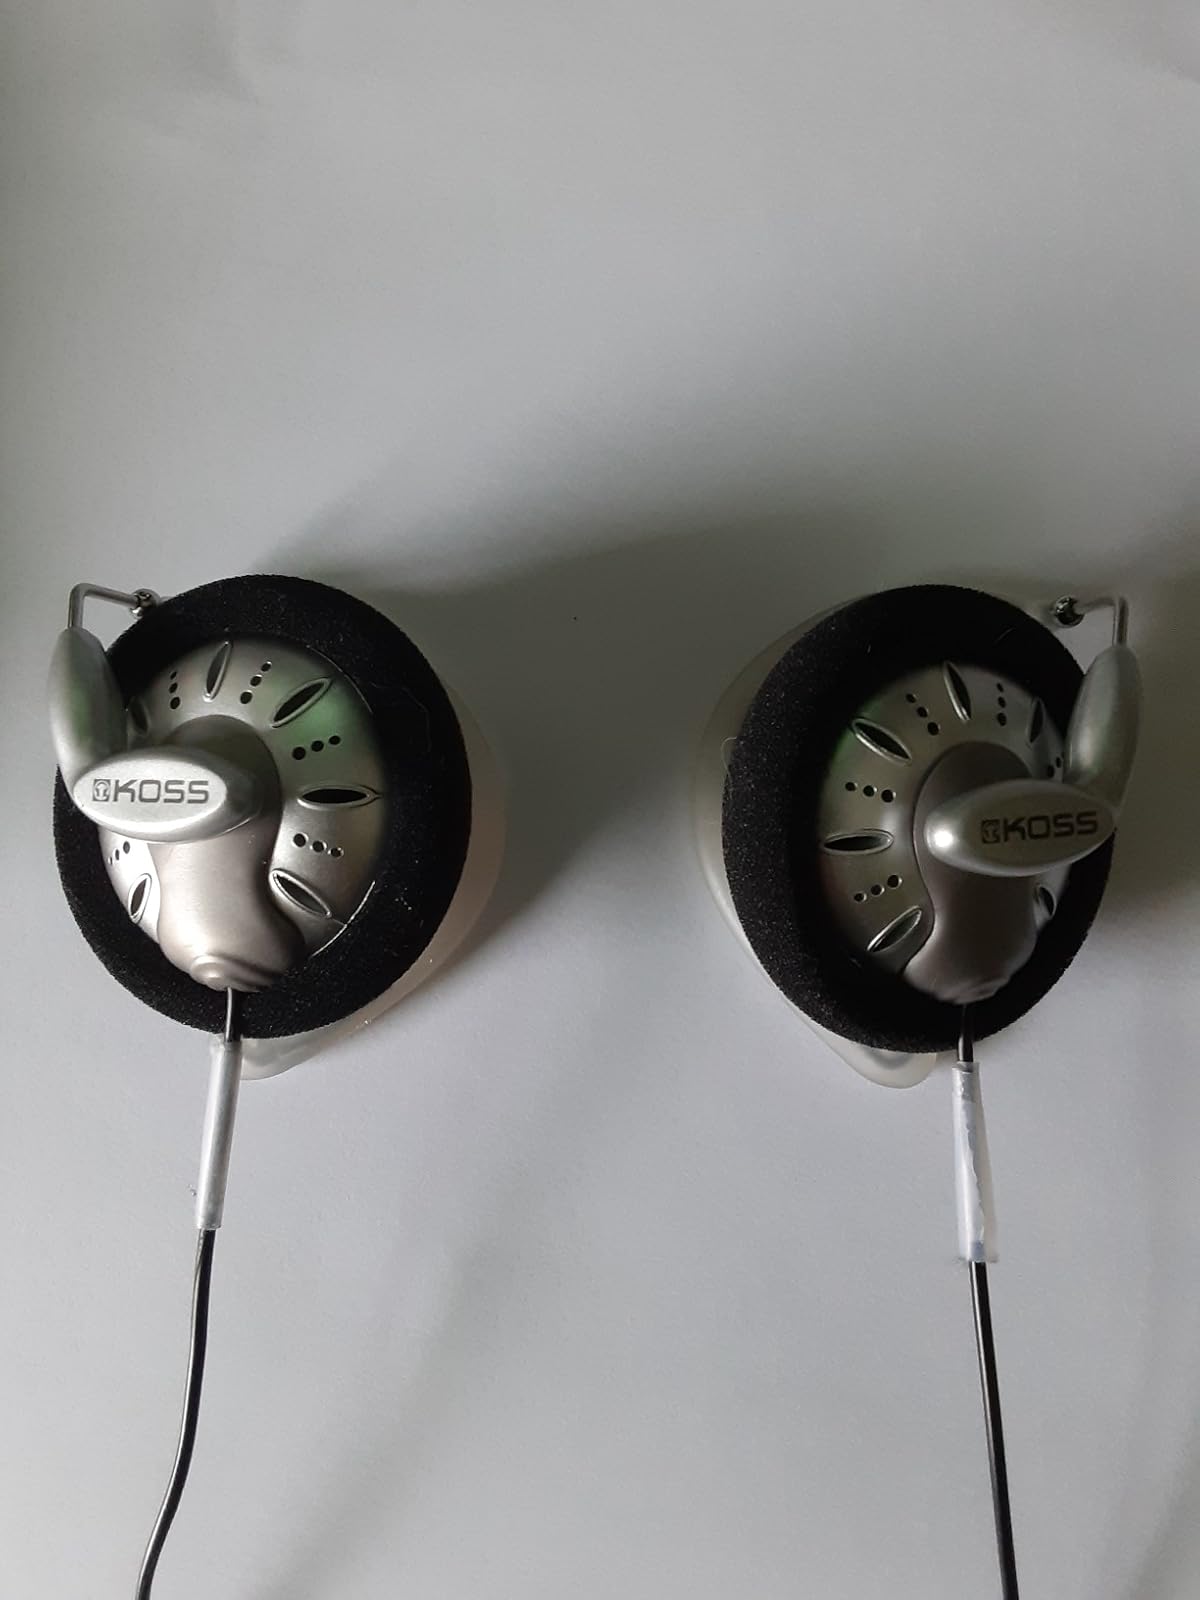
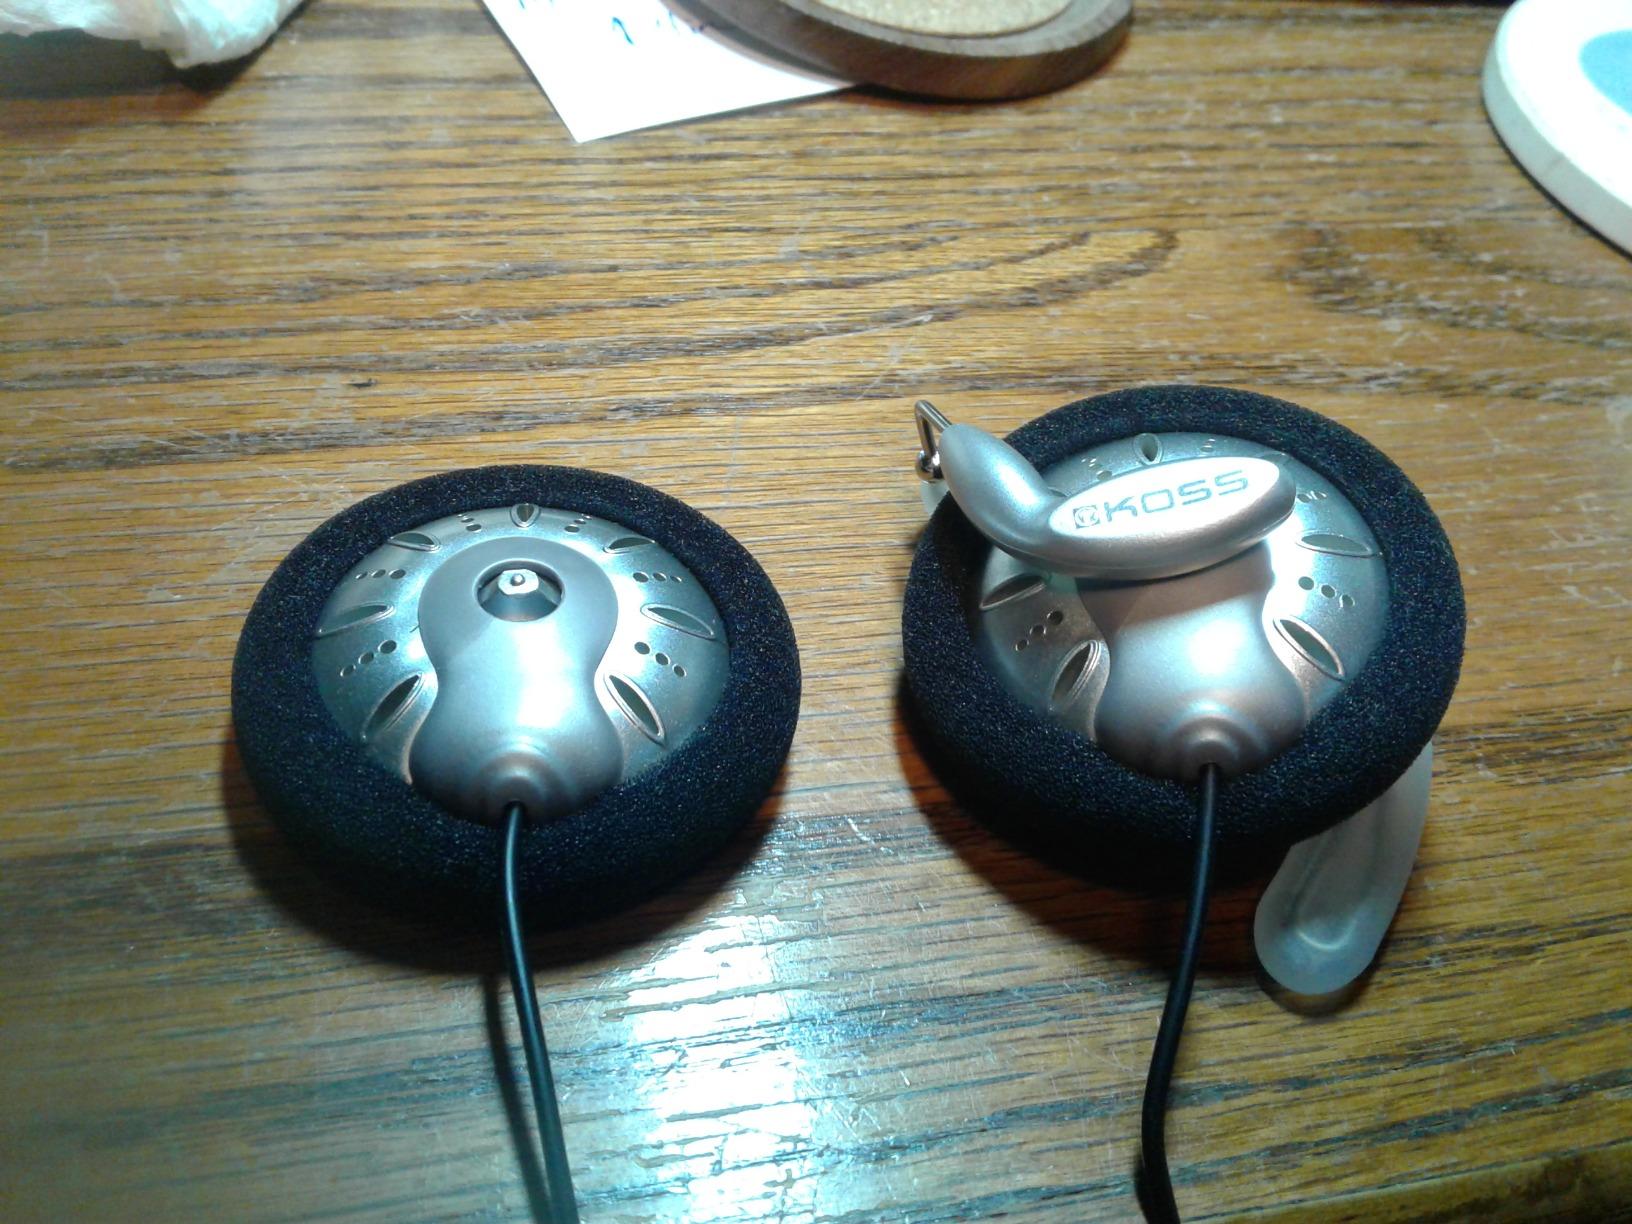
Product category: headphones
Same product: yes